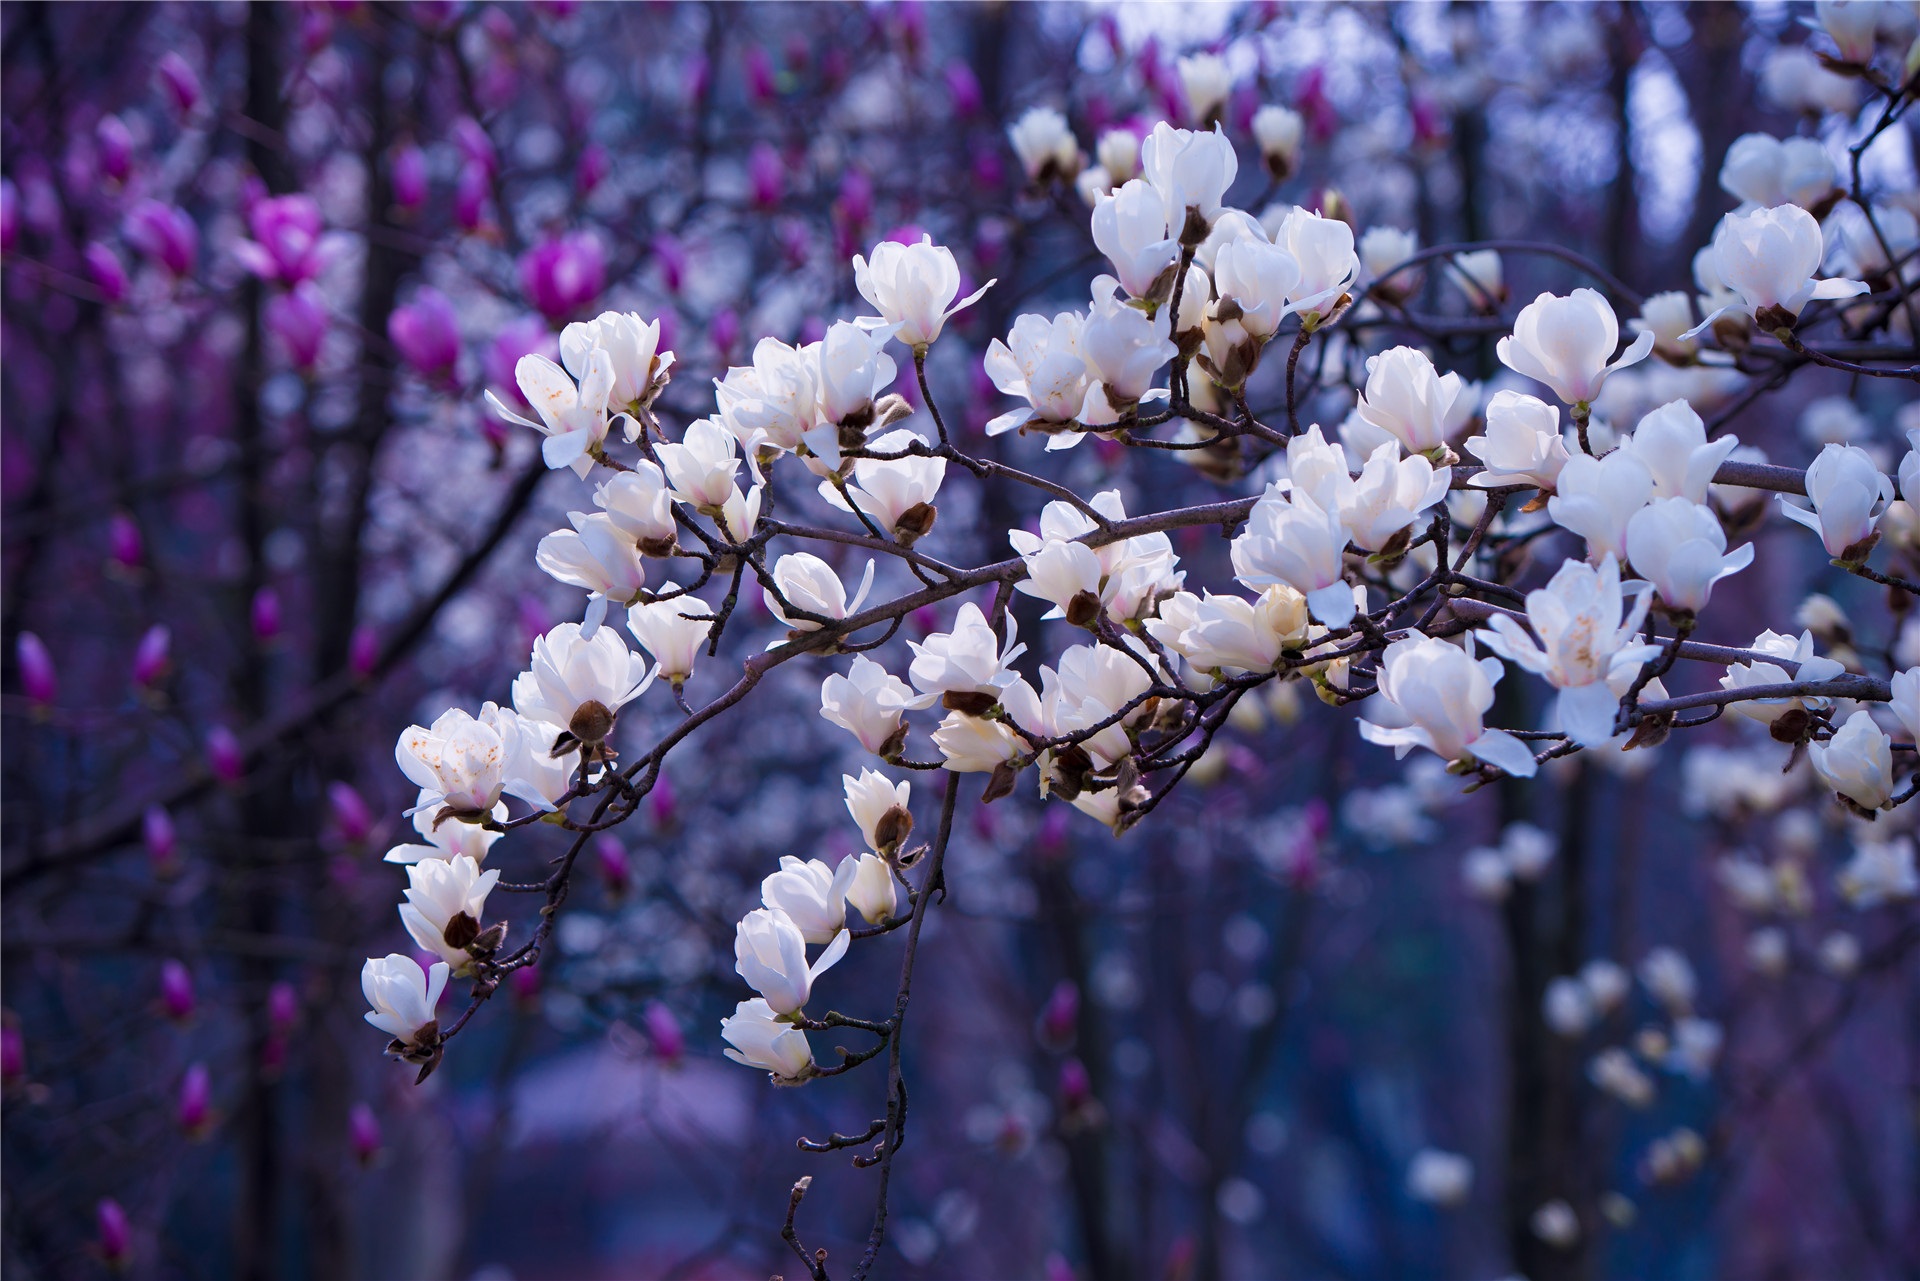
tree, nature, branch, blossom, plant, sunshine, flower, petal, spring, botany, flora, season, cherry blossom, bright, beautiful, small fresh, macro photography, flowering plant, land plant